Islam and blasphemy

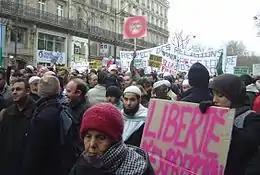
Muslims march in Paris on 11 February 2006 against the publication of caricatures of Muhammad. A sign with "Charlie Hebdo" circled and crossed-out is held aloft in the picture's upper middle.

Farag Foda (also Faraj Fawda; 1946 – 9 June 1992), was a prominent Egyptian professor, writer, columnist, and human rights activist. He was assassinated on 9 June 1992 by members of Islamist group al-Gama'a al-Islamiyya after being accused of blasphemy by a committee of clerics ("ulama") at Al-Azhar University. In December 1992, his collected works were banned. In a statement claimed responsibility for the killing, Al-Gama'a al-Islamiyya accused Foda of being an apostate from Islam, advocating the separation of religion from the state, and favouring the existing legal system in Egypt rather than the application of Sharia (Islamic law). The group explicitly referred to the Al-Azhar fatwā when claiming responsibility.